Rudolf Handmann

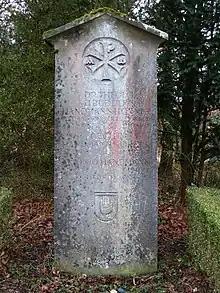
J.J.Rudolf Handmann-Horner (1862–1940)

J. J. Rudolf Handmann (1862–1940) was a Swiss pastor, professor, theologian and biblical scholar. He was a student of Adolf von Harnack. He was pastor of , part of the Basel Münster congregation, from 1890 to his retirement on 5 May 1935.